Feet First

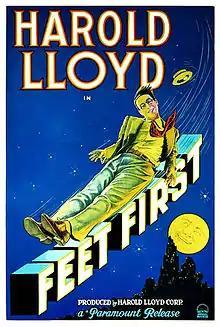
Original US release poster. (Note the similarity to Paramount's Bebe Daniels film of 1925, "Wild, Wild Susan". Daniels had been Lloyd's great female costar in his years making short films.)

Feet First is a 1930 American pre-Code comedy film starring Harold Lloyd, a popular daredevil comedian during the 1920s and early 1930s. It was Lloyd's second sound film.